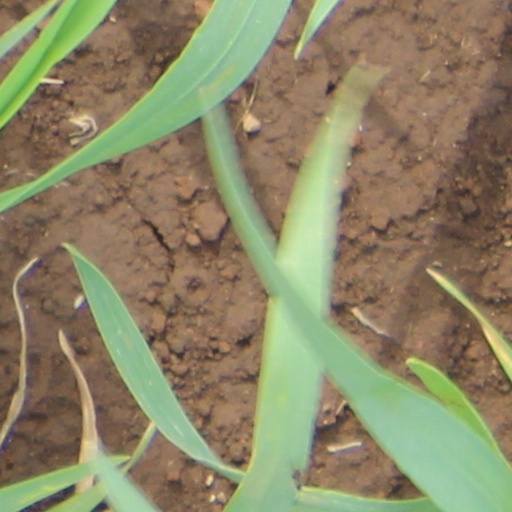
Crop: wheat